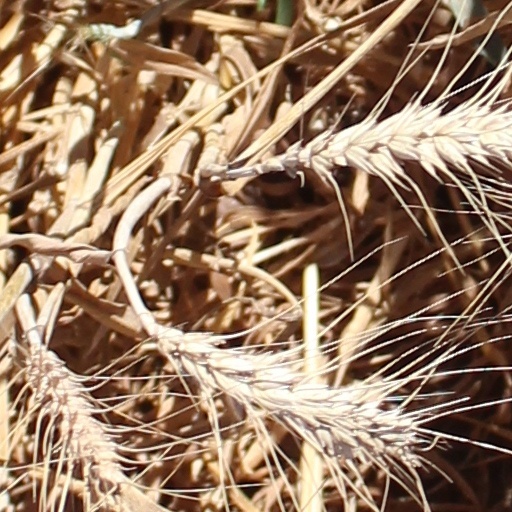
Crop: wheat